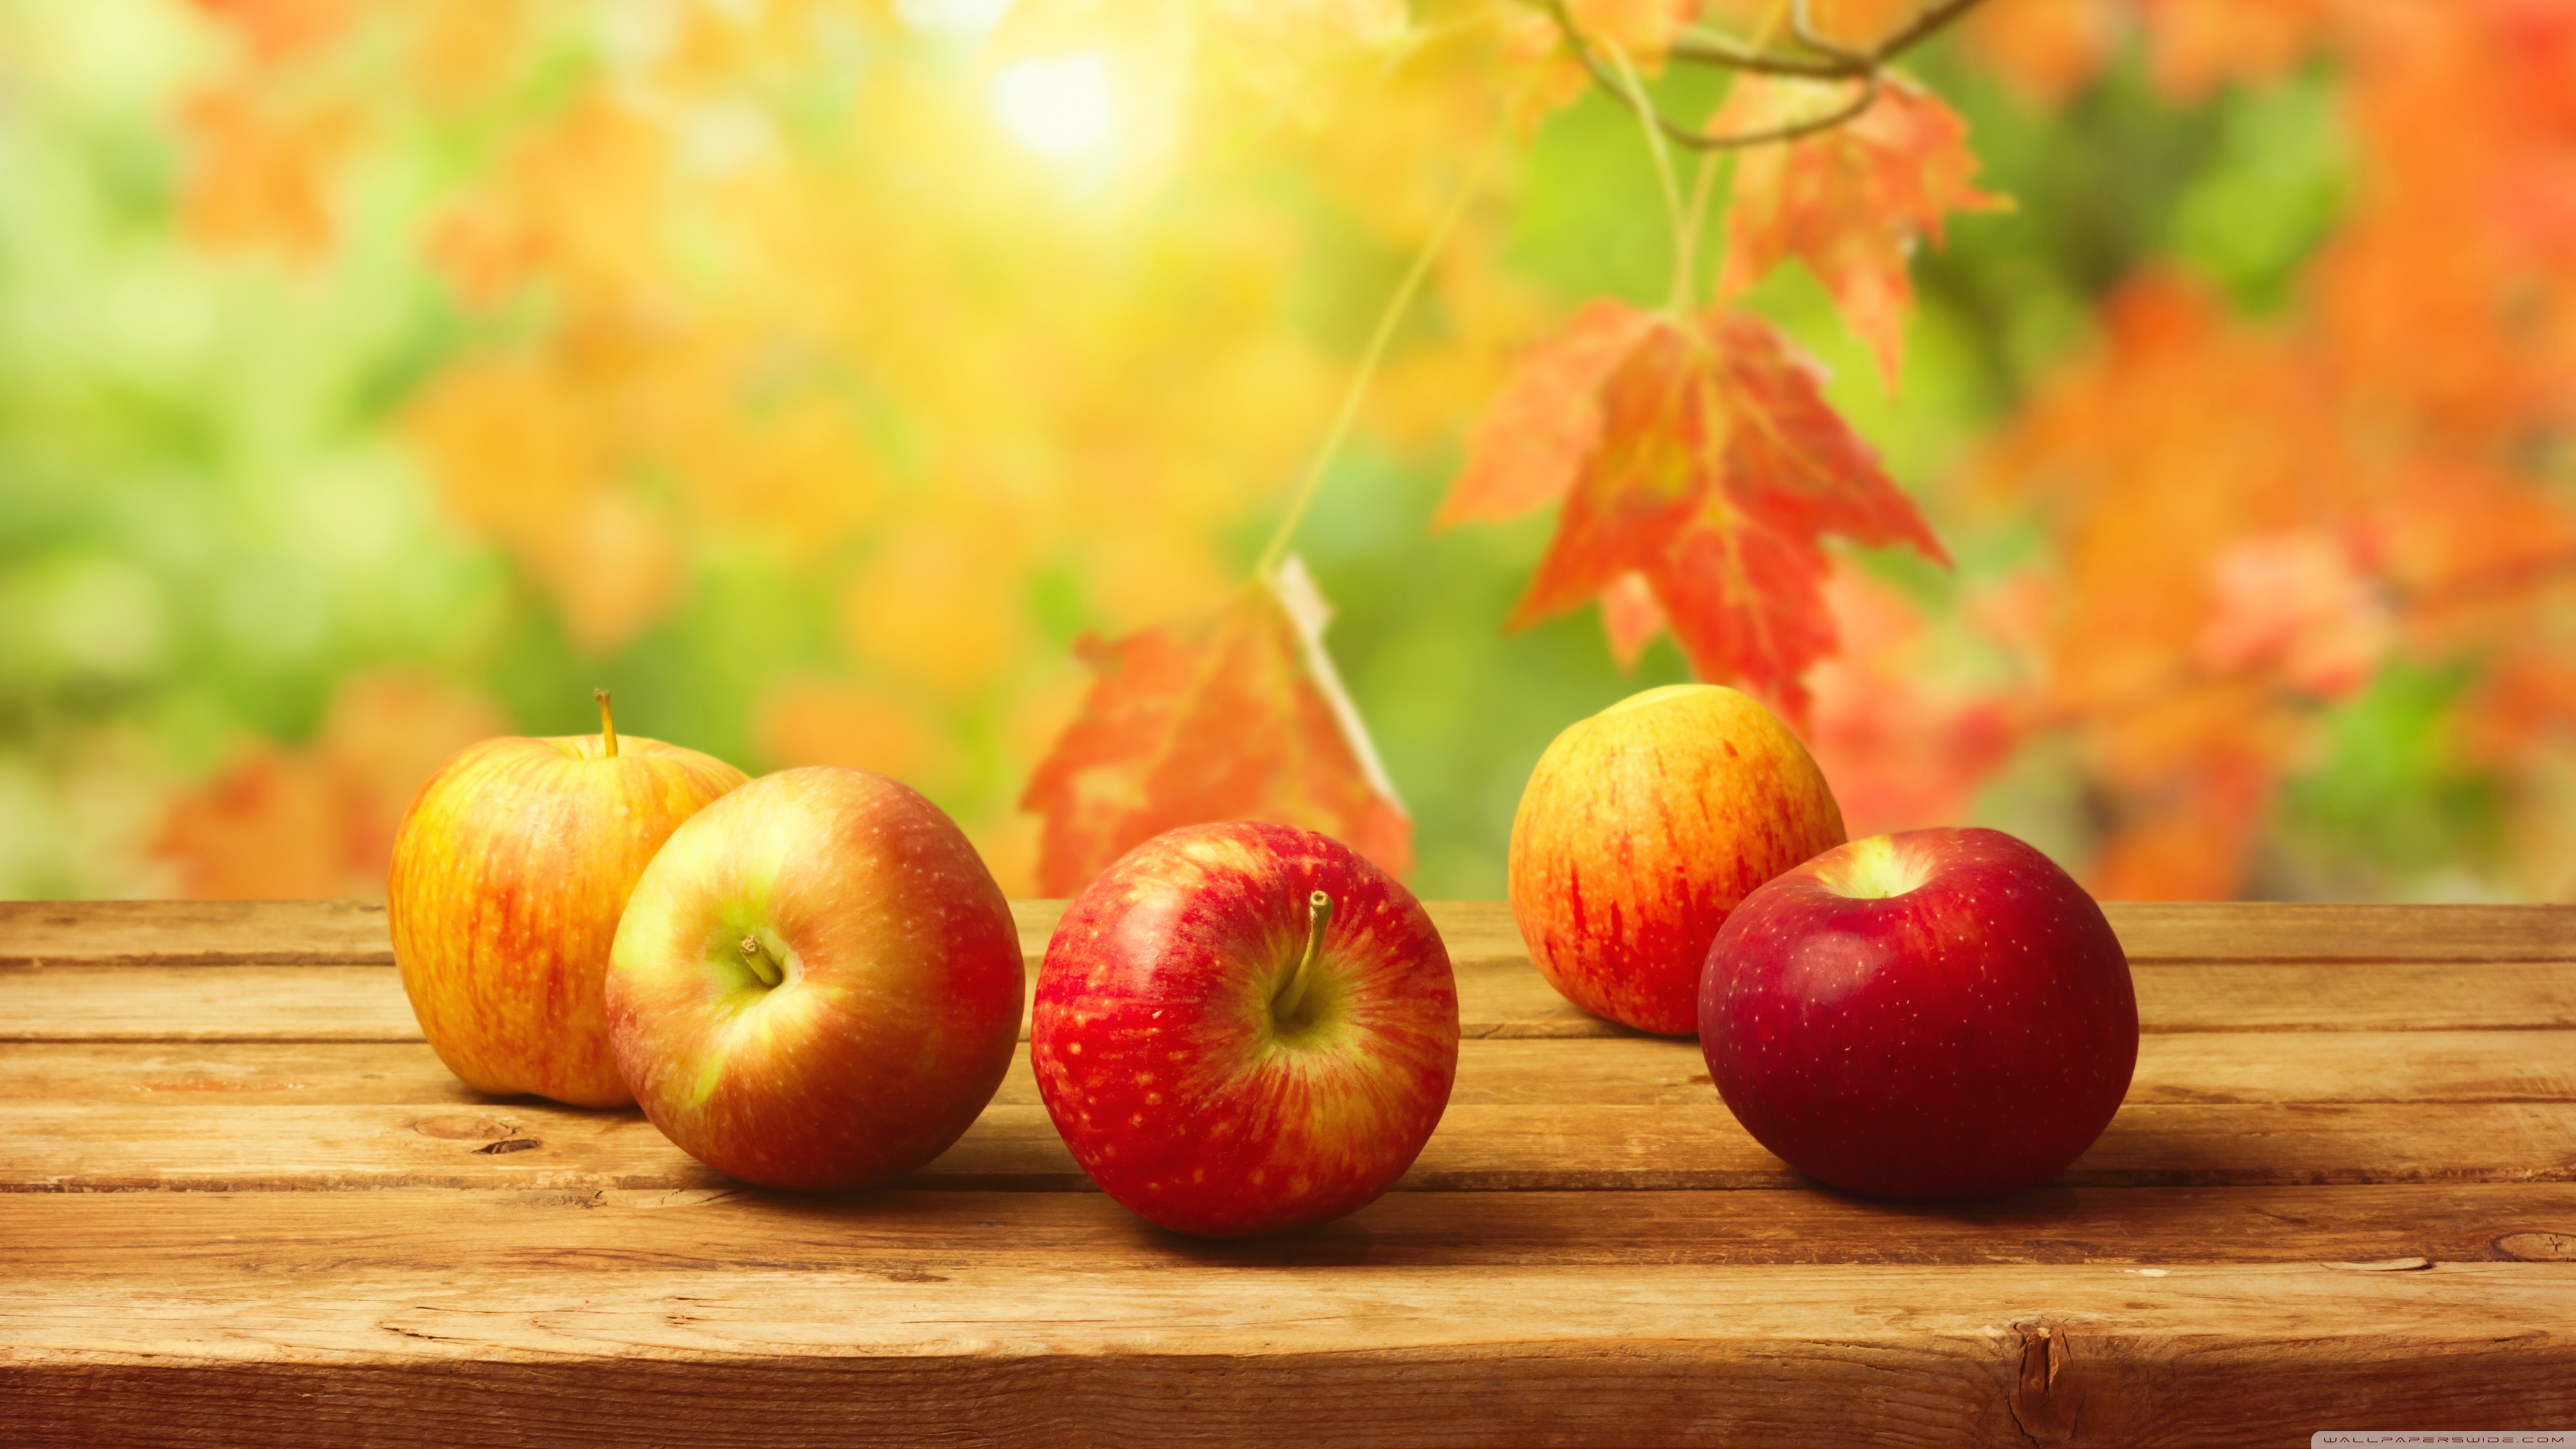
fruits, nutrition, ingredients, food, eat, apple, plant, fruit, mcintosh, wood, ingredient, natural foods, grass, staple food, whole food, seedless fruit, superfood, local food, tree, produce, rose family, accessory fruit, flowering plant, peach, hardwood, rose order, malus, still life photography, vegan nutrition, sweetness, landscape, still life, twig, natural landscape, deciduous, autumn